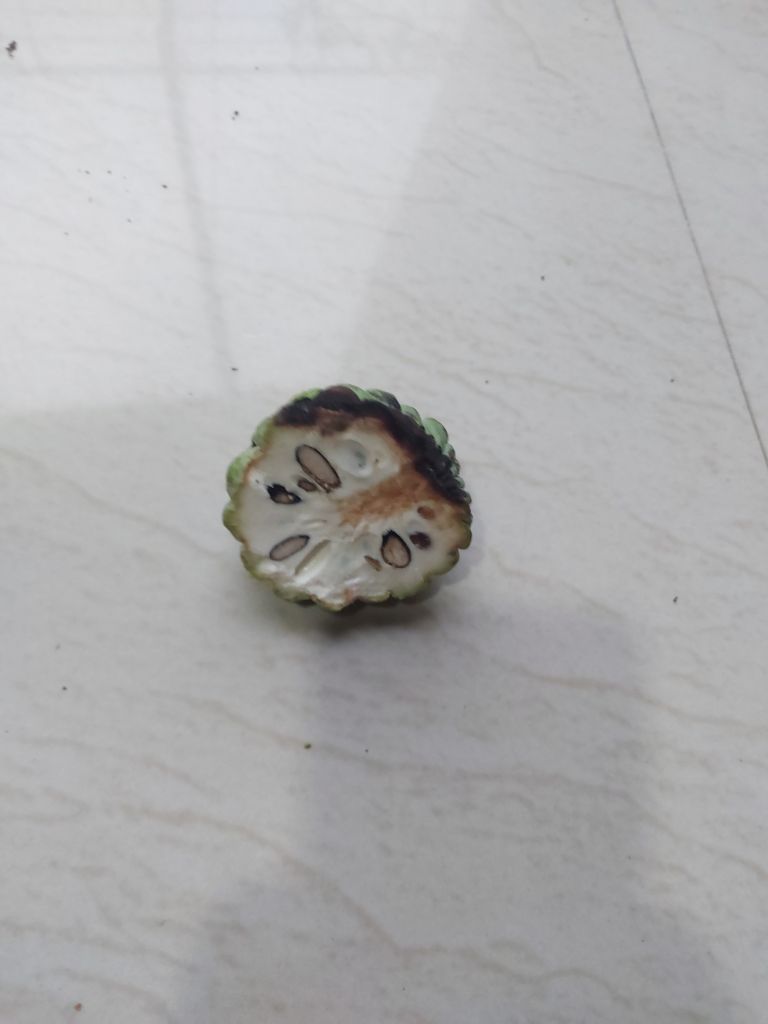
Disease label: Diplodia Rot